Saima Harmaja

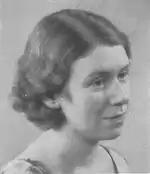
Saima Harmaja

Saima Rauha Maria Harmaja (8 May 1913, Helsinki – 21 April 1937) was a Finnish poet and writer. She is known for her tragic life and early death, which are reflected in her sensitive poems. She came from a prominent family; her maternal grandfather was Arvid Genetz. She wrote four collections of poetry.